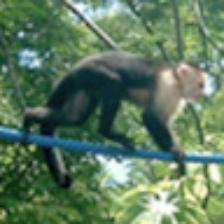
Label: NonHuman